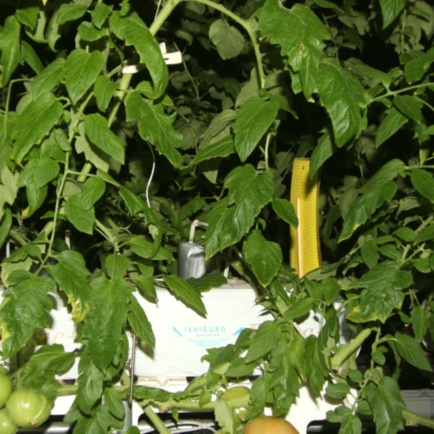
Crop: tomato